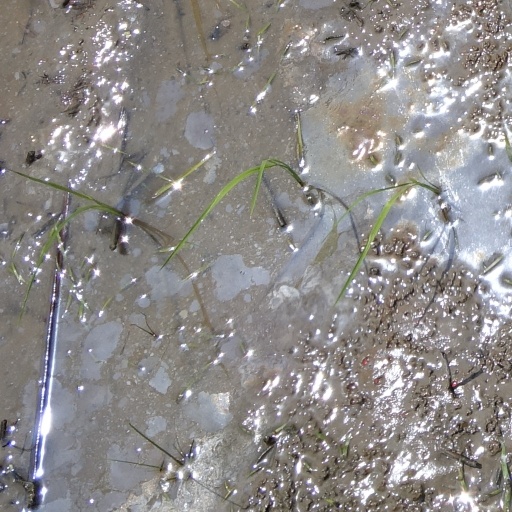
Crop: rice